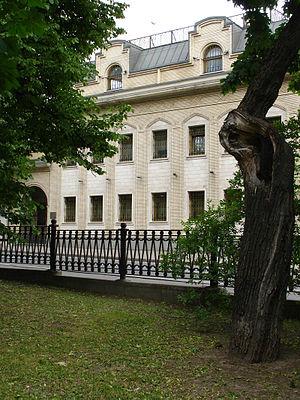
Ceci est une liste des représentations diplomatiques en Russie. En tant que plus grand pays du monde, membre permanent du Conseil de sécurité des Nations Unies, puissance régionale en Europe et en Asie et principal État successeur de l'Union soviétique, la Fédération de Russie accueille une importante communauté diplomatique dans sa capitale, Moscou. Moscou abrite 148 ambassades, de nombreux pays ont également des consulats généraux et des consulats dans tout le pays.